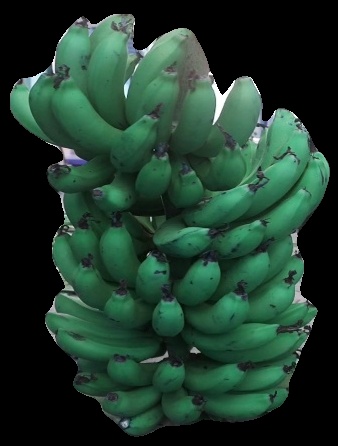
Variety: pachbale
Grade: grade2